Kukulu

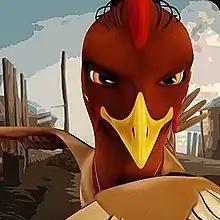

Kukulu is an endless runner video game developed by Ethiopian video game company Qene Technology, which is located in Addis Ababa, and published by Gebeya. It is the first 3D video game in the Ethiopian video gaming industry, and available on iOS and Android versions. Since its release in April 2018, the game has garnered over 3,000 downloads and a 4.8 rating score on the Google Play Store as of August 2018.